2022 KBS Entertainment Awards

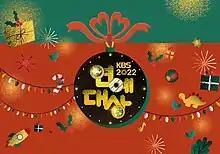
Official logo

The 2022 KBS Entertainment Awards ( presented by Korean Broadcasting System (KBS), took place on December 24, 2022, at KBS New Wing Open Hall in Yeouido-dong, Yeongdeungpo-gu, Seoul. The 20th anniversary ceremony was opened with a special performance that looks back on the past KBS entertainment and covers it all. The awards ceremony was broadcast live at KBS Hall at 21.15 (KST). It was hosted by Seol In-ah, Moon Se-yoon and Kang Chan-hee.